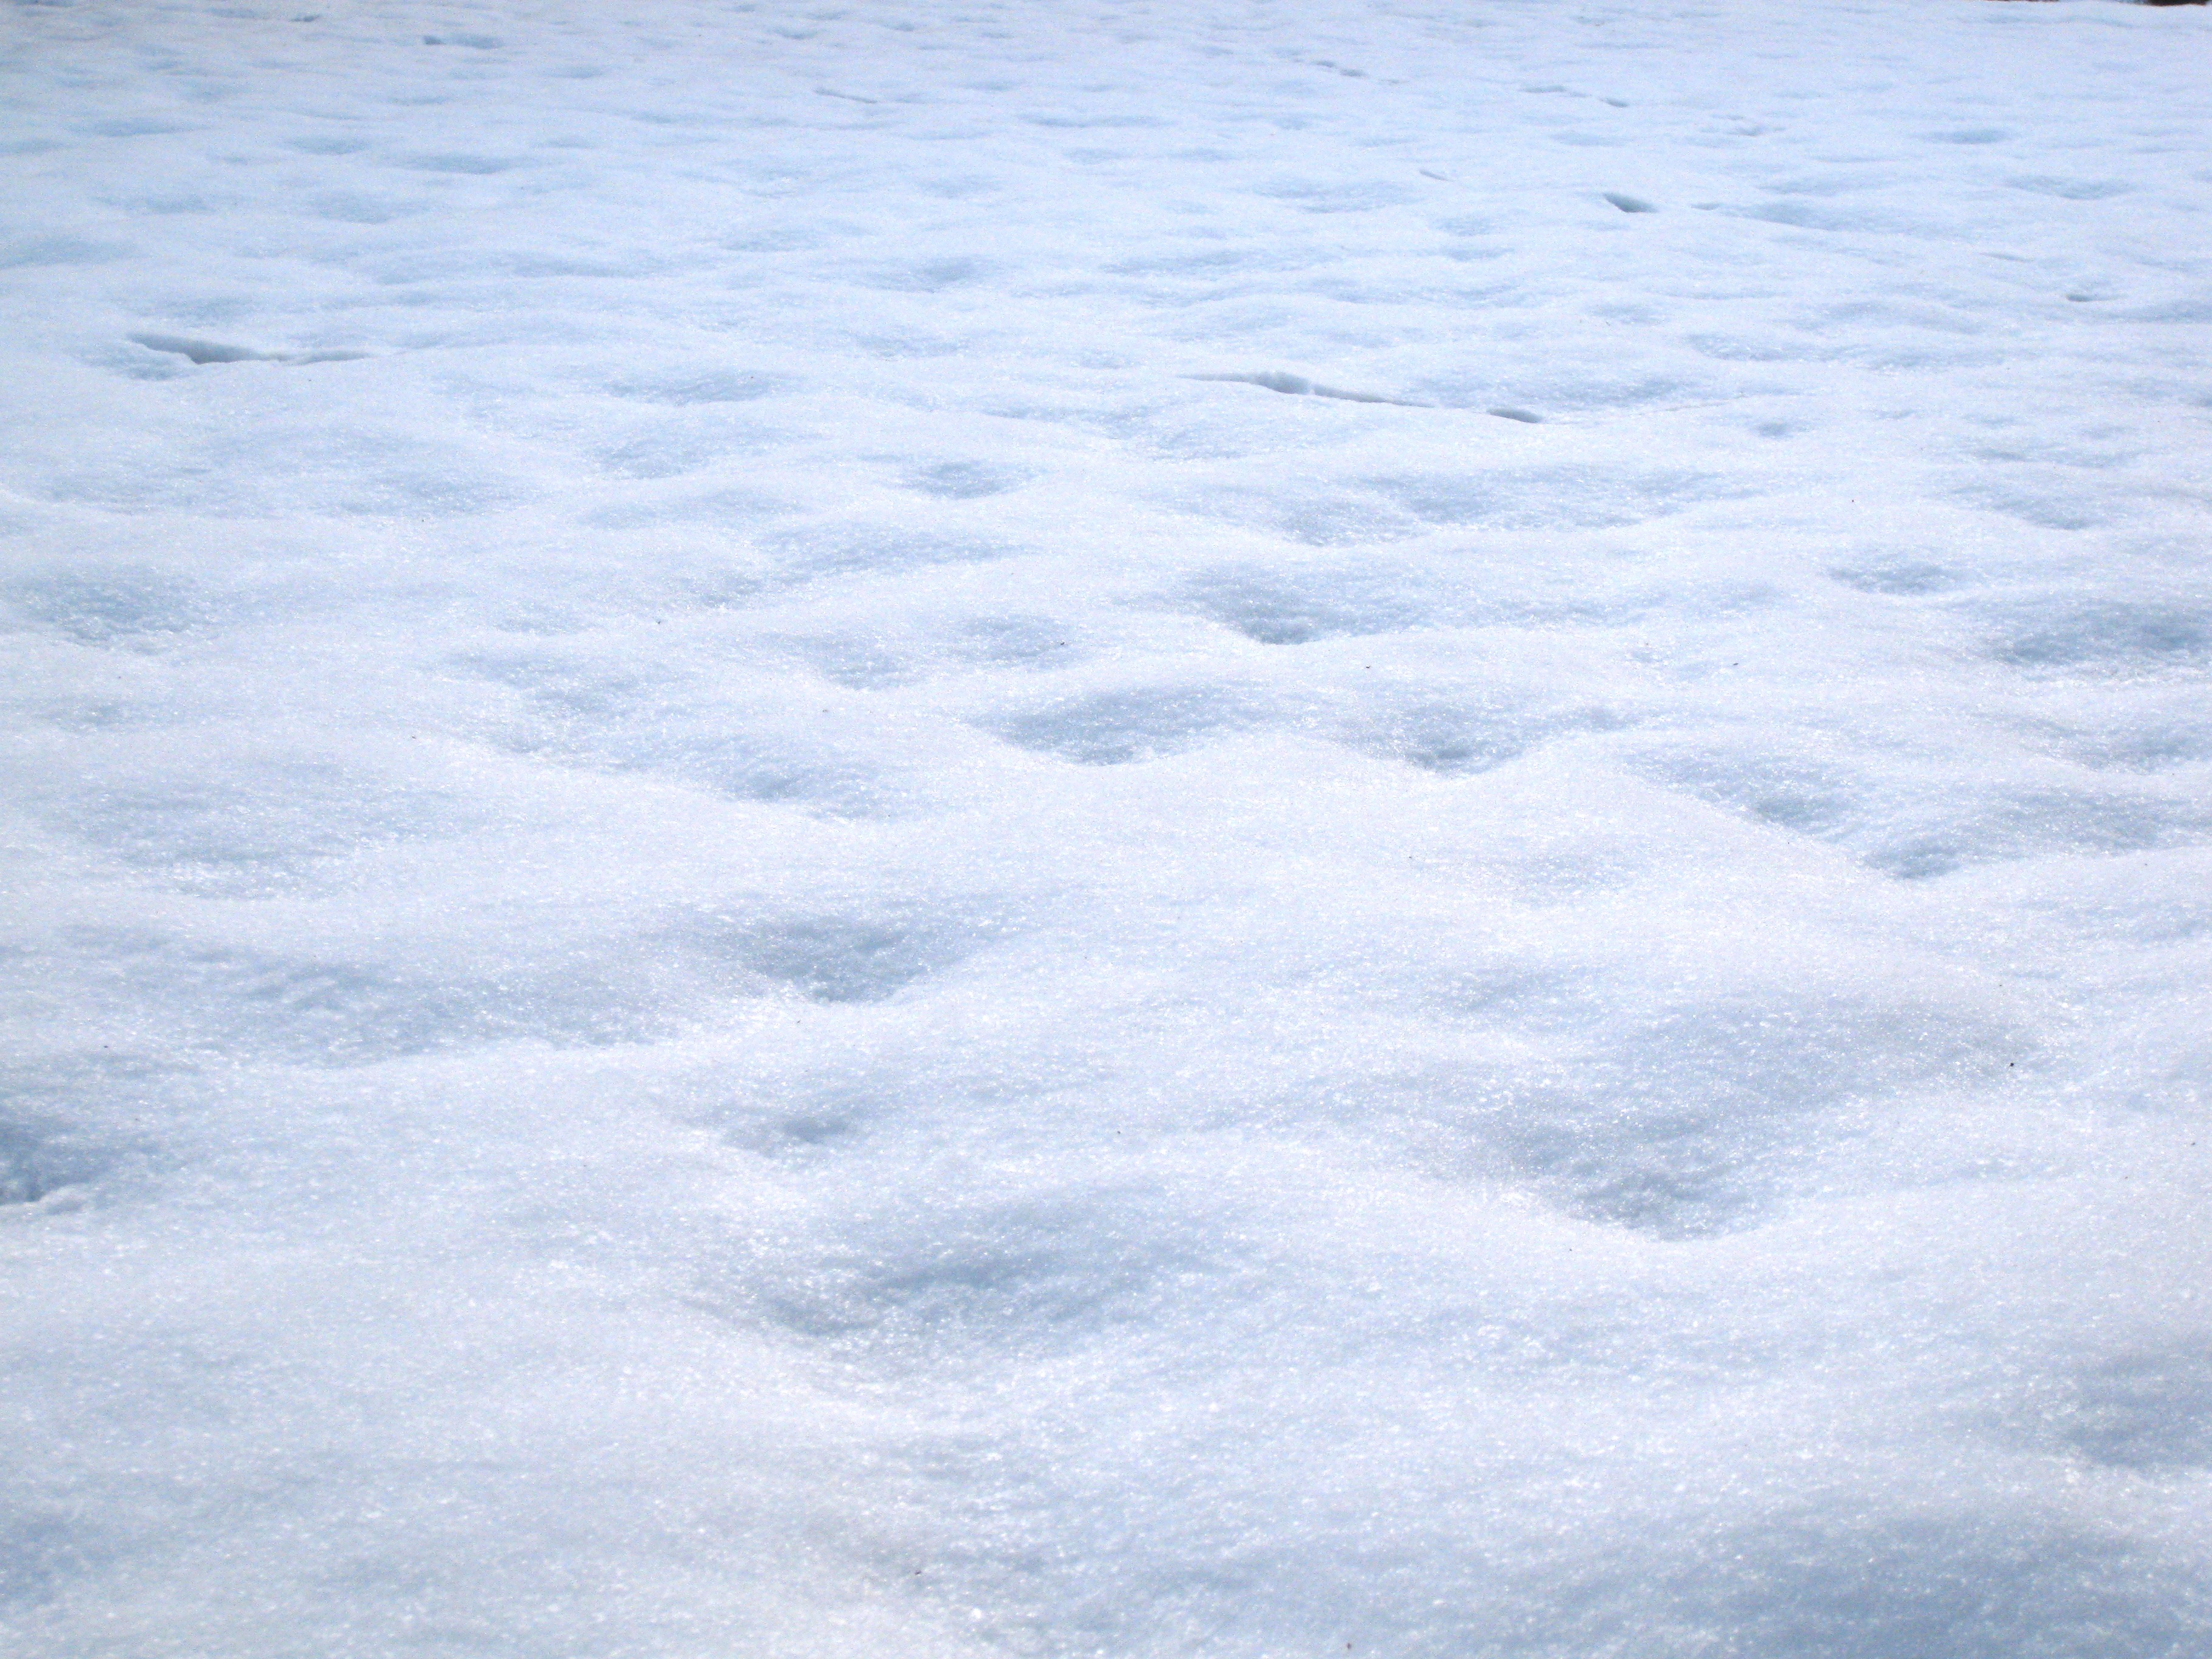
sea, ocean, horizon, snow, cold, winter, cloud, sky, white, sunlight, wave, frost, atmosphere, ice, reflection, weather, snowy, blue, arctic, wintry, freezing, arctic ocean, atmosphere of earth, wind wave